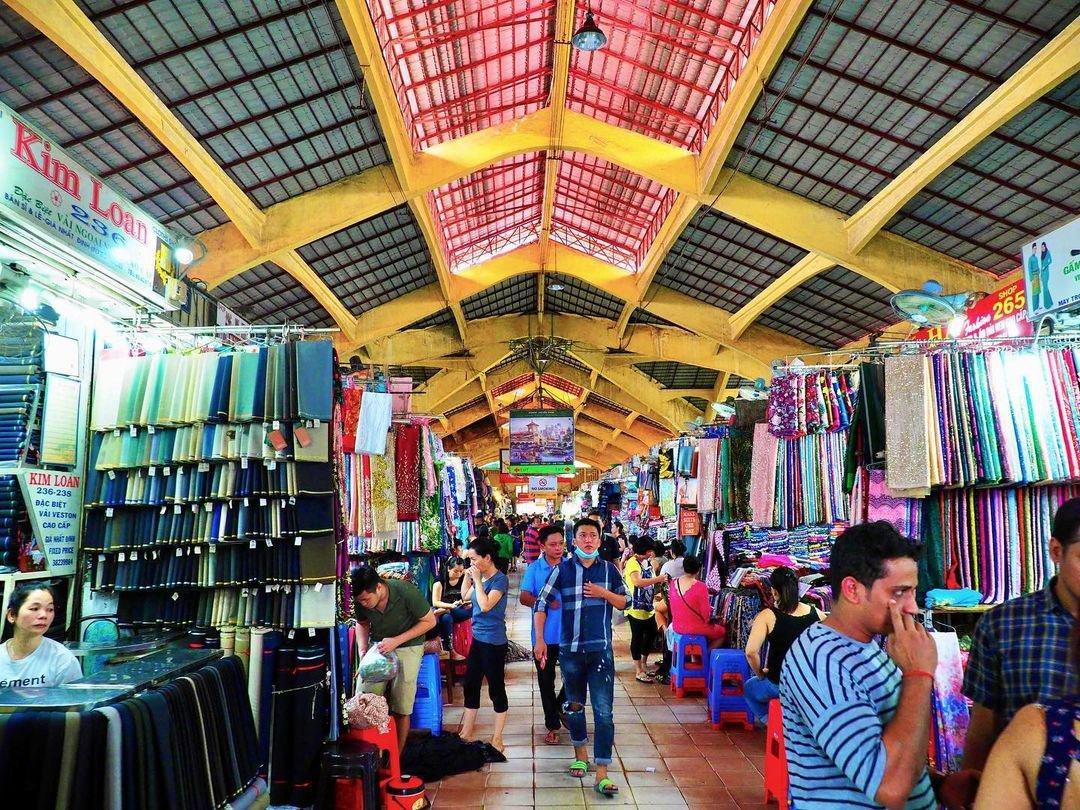
có nhiều loại vải được bày bán trong khu chợ